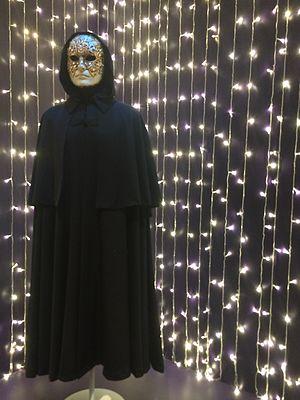
La rêverie est une modification de l'état de veille d'un individu sous la forme d'un détachement mental momentané de son environnement réel immédiat. C'est une sorte de « rêve éveillé ».
Le rêve est une « disposition de l'esprit généralement nocturne, survenant au cours du sommeil, et qui procure à l'individu éveillé des souvenirs nommés eux aussi rêves ».
Arthur Schnitzler, né le 15 mai 1862 à Vienne, où il meurt le 21 octobre 1931, est un écrivain et médecin autrichien.
Eyes Wide Shut ou EWS est un film britannico-américain réalisé, produit et coécrit par Stanley Kubrick, sorti en 1999. Il s'agit du dernier film du cinéaste, qui mourut peu après que le montage final fut terminé. Le scénario est fondé sur la nouvelle Traumnovelle d'Arthur Schnitzler publiée en 1926.